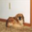
Label: dog